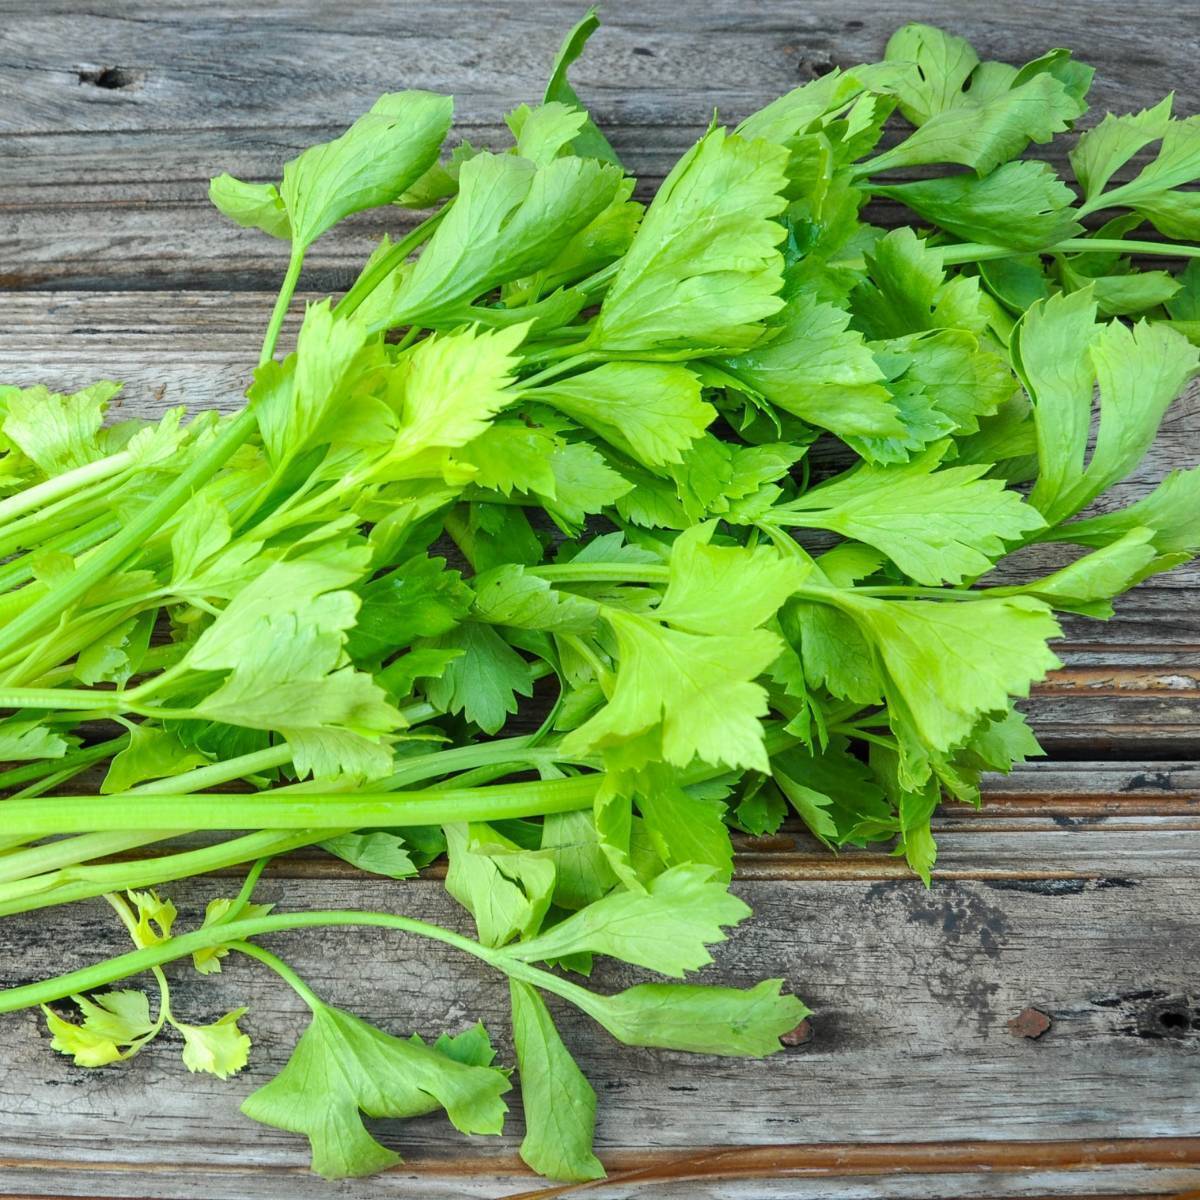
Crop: unknown
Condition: celery